Government of India

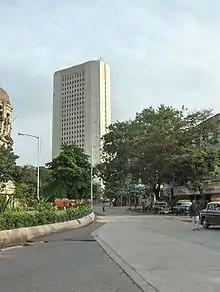
Reserve Bank of India's headquarters in Mumbai, India's financial capital

The prime minister of India, as addressed in the Constitution of India, is the chief executive of the government and the leader of the majority party that holds a majority in the Lok Sabha. The prime minister leads the executive of the Government of India.